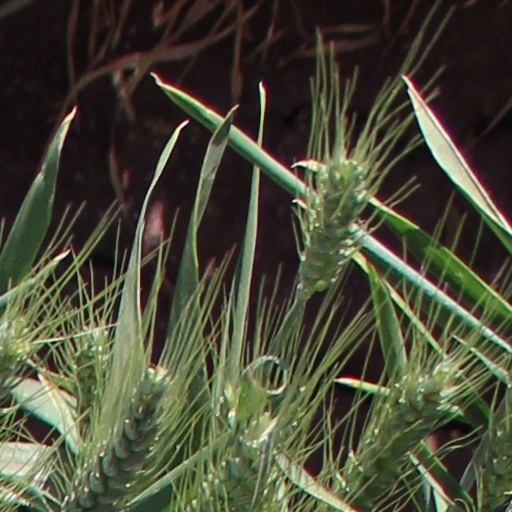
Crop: wheat